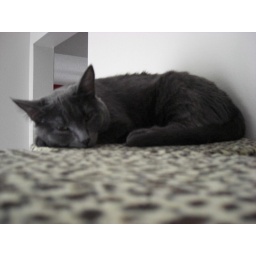
Loki upon the cat tree